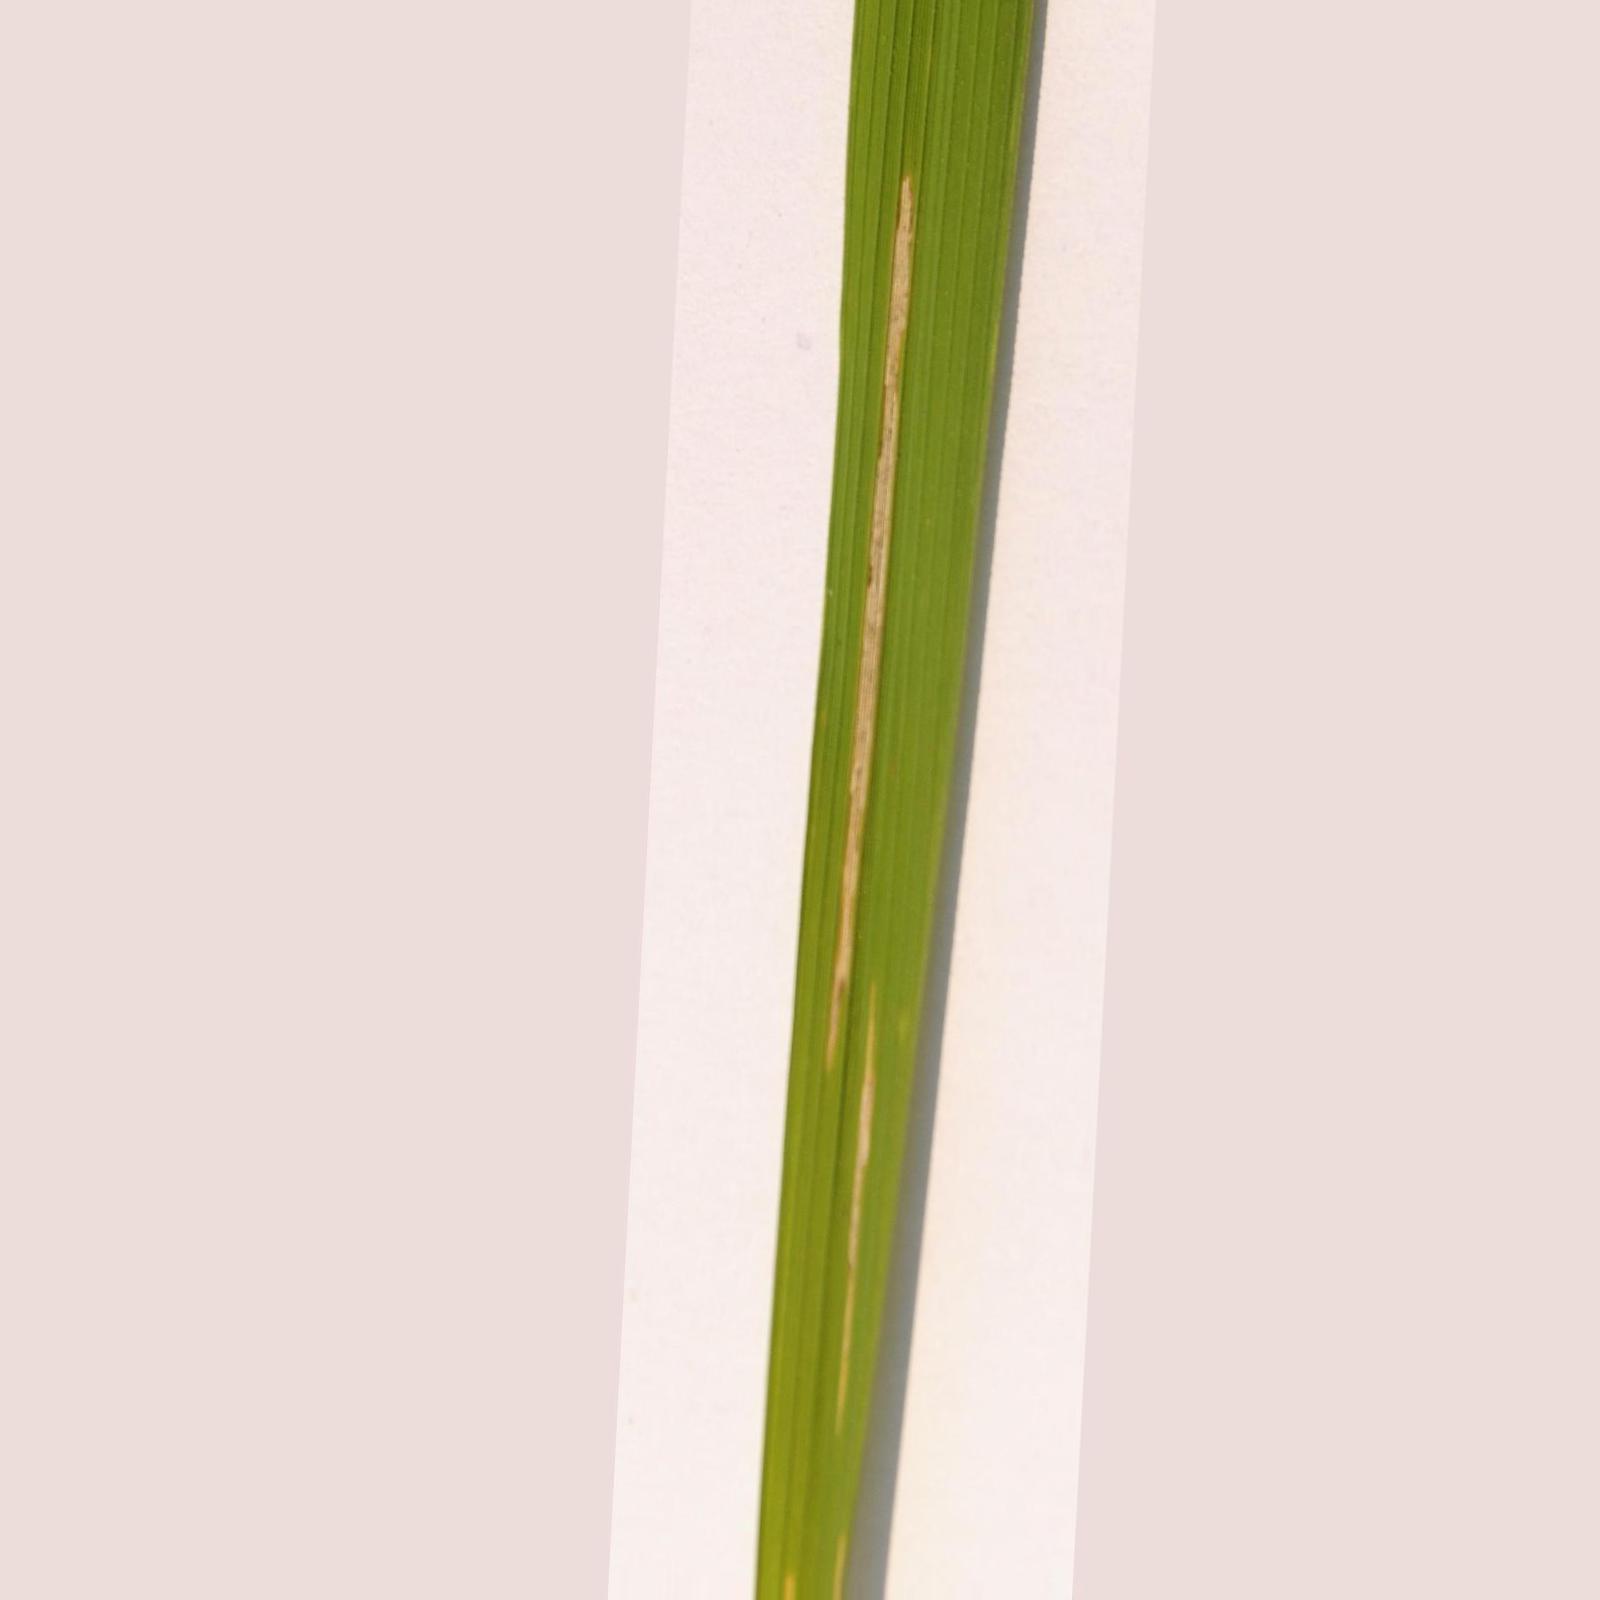
Nhãn: Bệnh Bạc lá (Bacterial leaf blight)